Carlos Rosenkrantz

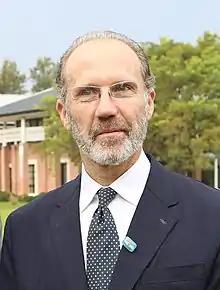
Carlos Fernando Rosenkrantz (2015)

Carlos Fernando Rosenkrantz (born 27 October 1958) is an Argentine lawyer and a member of the Supreme Court of Argentina since 2016, nominated by Mauricio Macri. He served as president of the court from 2018 to 2021, and currently serves as vice president of the court.